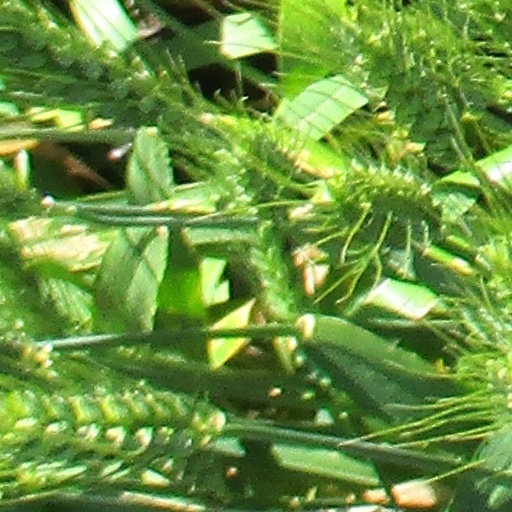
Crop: wheat